Miróbriga

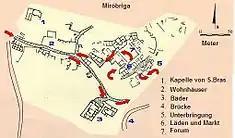
The layout of Mirobriga showing the chapel of São Brás (1), residential villas (2), "thermae" (3), bridge (4), accommodations (5), market (6) and forum (7)

The name of "Castelo Velho" (portuguese for "Old Castle") is a recurrent folk toponym for ancient sites and ruins, usually referring to pre-Roman settlements. Material culture indicates a strong continental celtic influence, and, if this is the site of ancient "Mirobriga", the suffix -"briga" is a further indicator of the Celtic ethnic-cultural nature of the inhabitants.